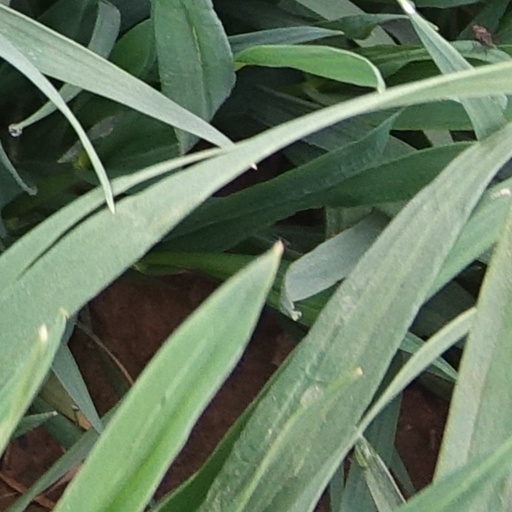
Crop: wheat